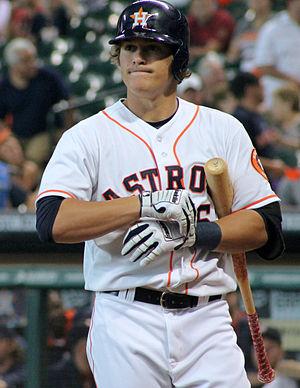
Enrique « Kiké » Hernández est un joueur de champ extérieur des Dodgers de Los Angeles de la Ligue majeure de baseball.